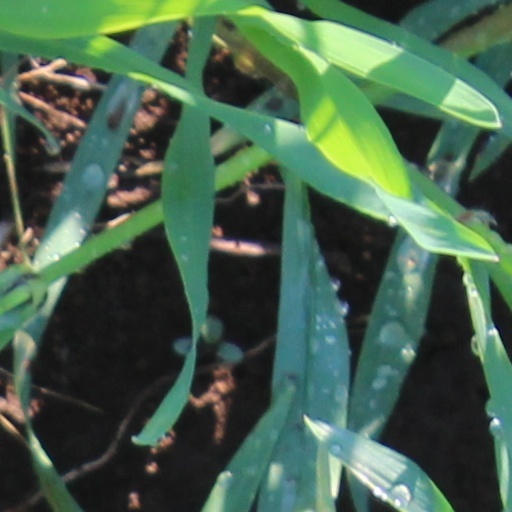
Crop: wheat